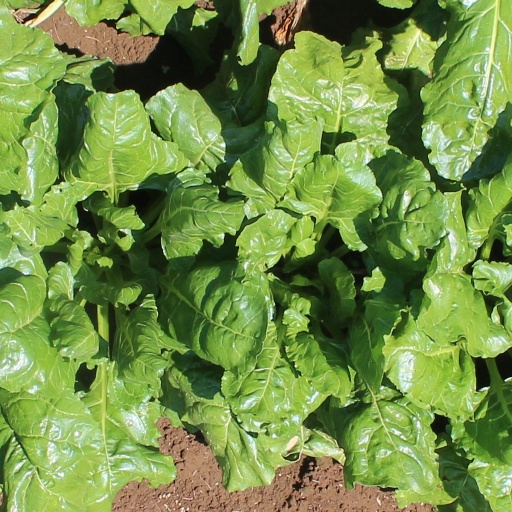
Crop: sugar beet